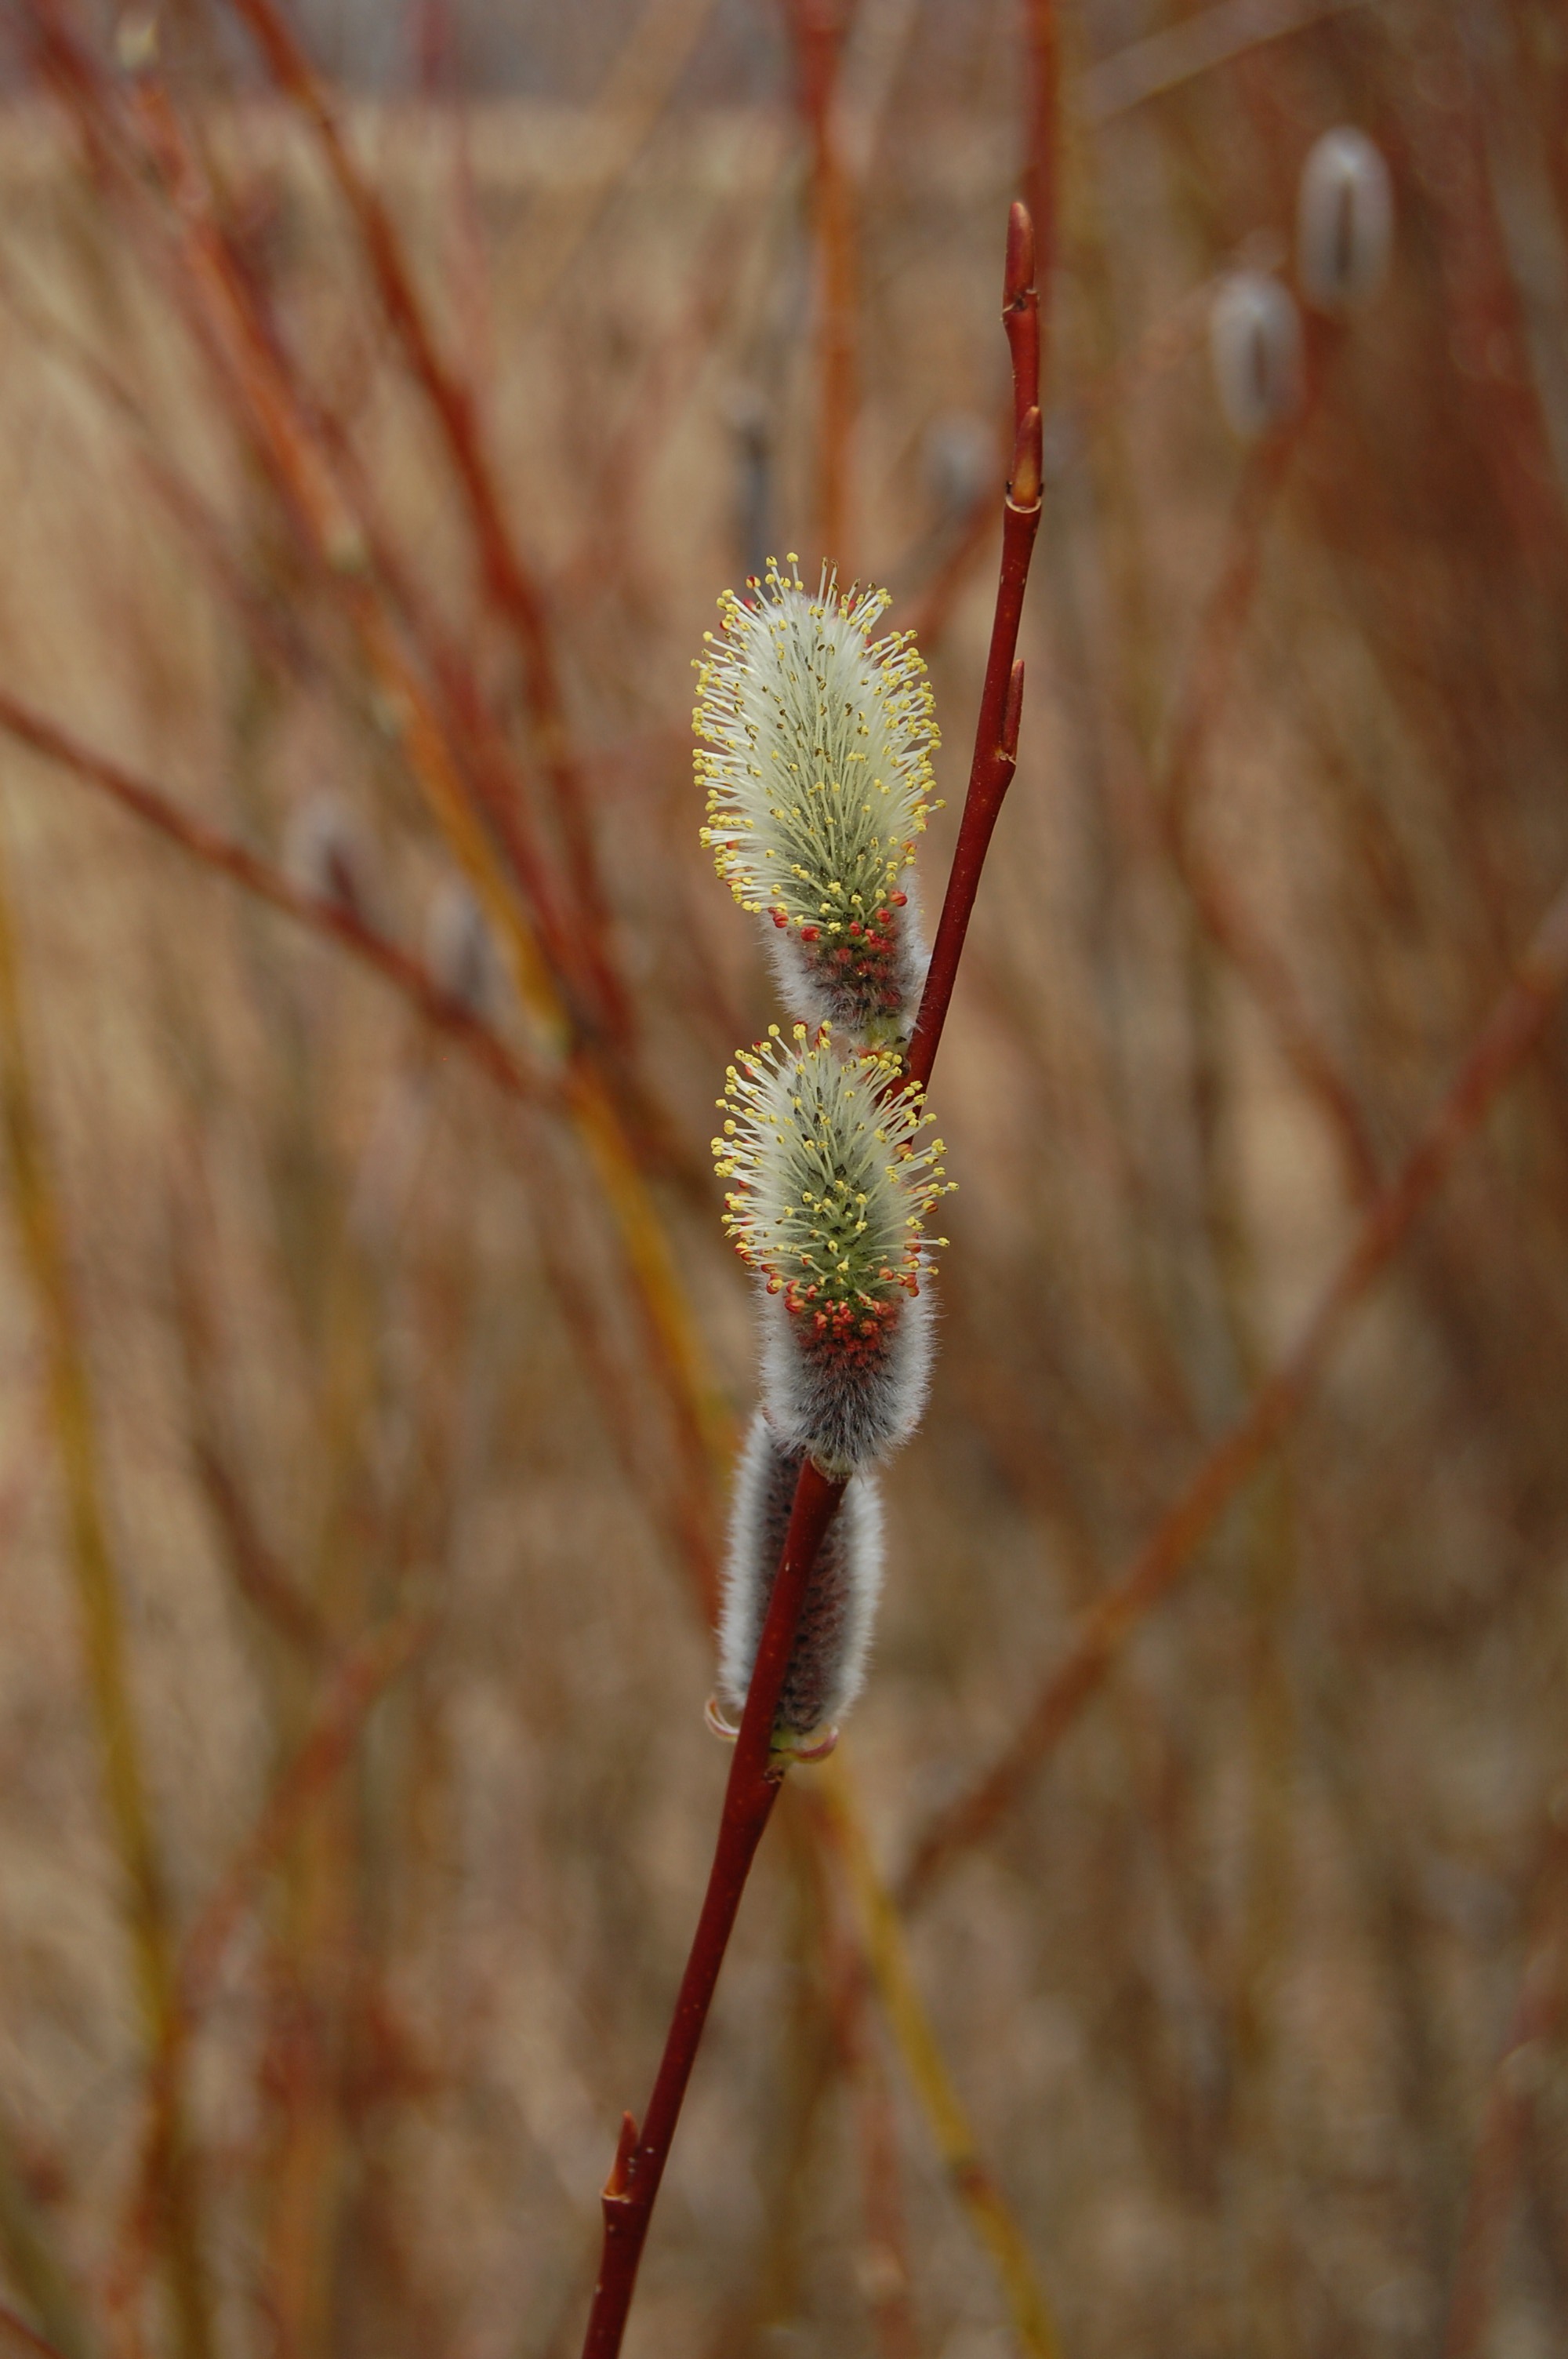
tree, nature, outdoor, branch, blossom, plant, field, stem, leaf, flower, petal, bloom, frost, floral, environment, rural, pollen, spring, grow, autumn, botany, flora, season, fauna, twig, close up, willow, seasonal, pussy, bud, macro photography, flowering plant, plant stem, woody plant, land plant, thorns spines and prickles